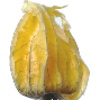
Label: Physalis with Husk 1